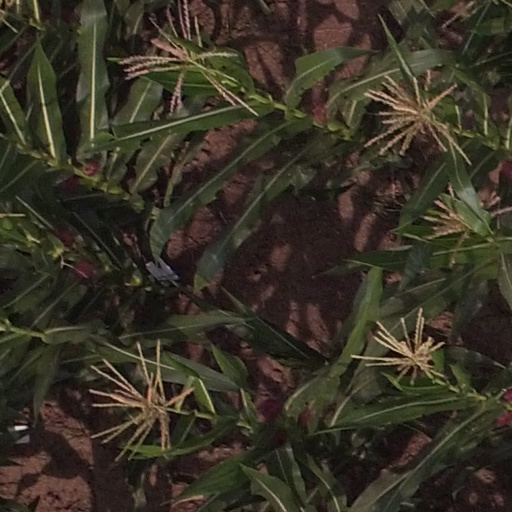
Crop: maize; corn